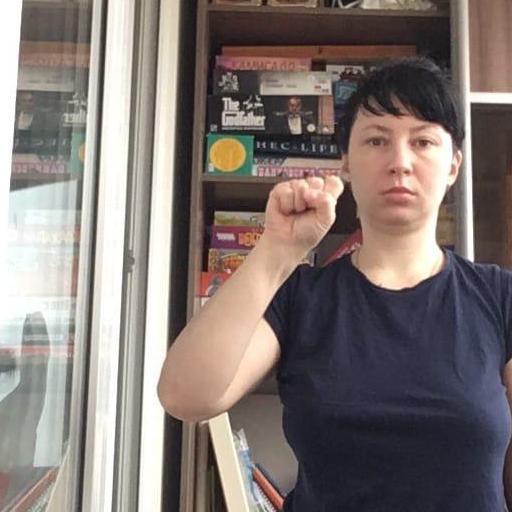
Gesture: fist